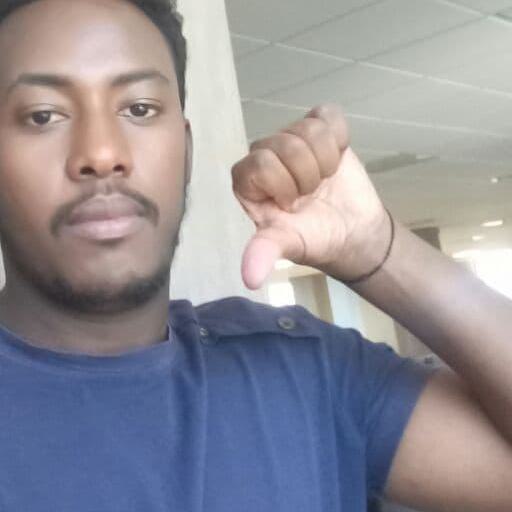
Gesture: dislike